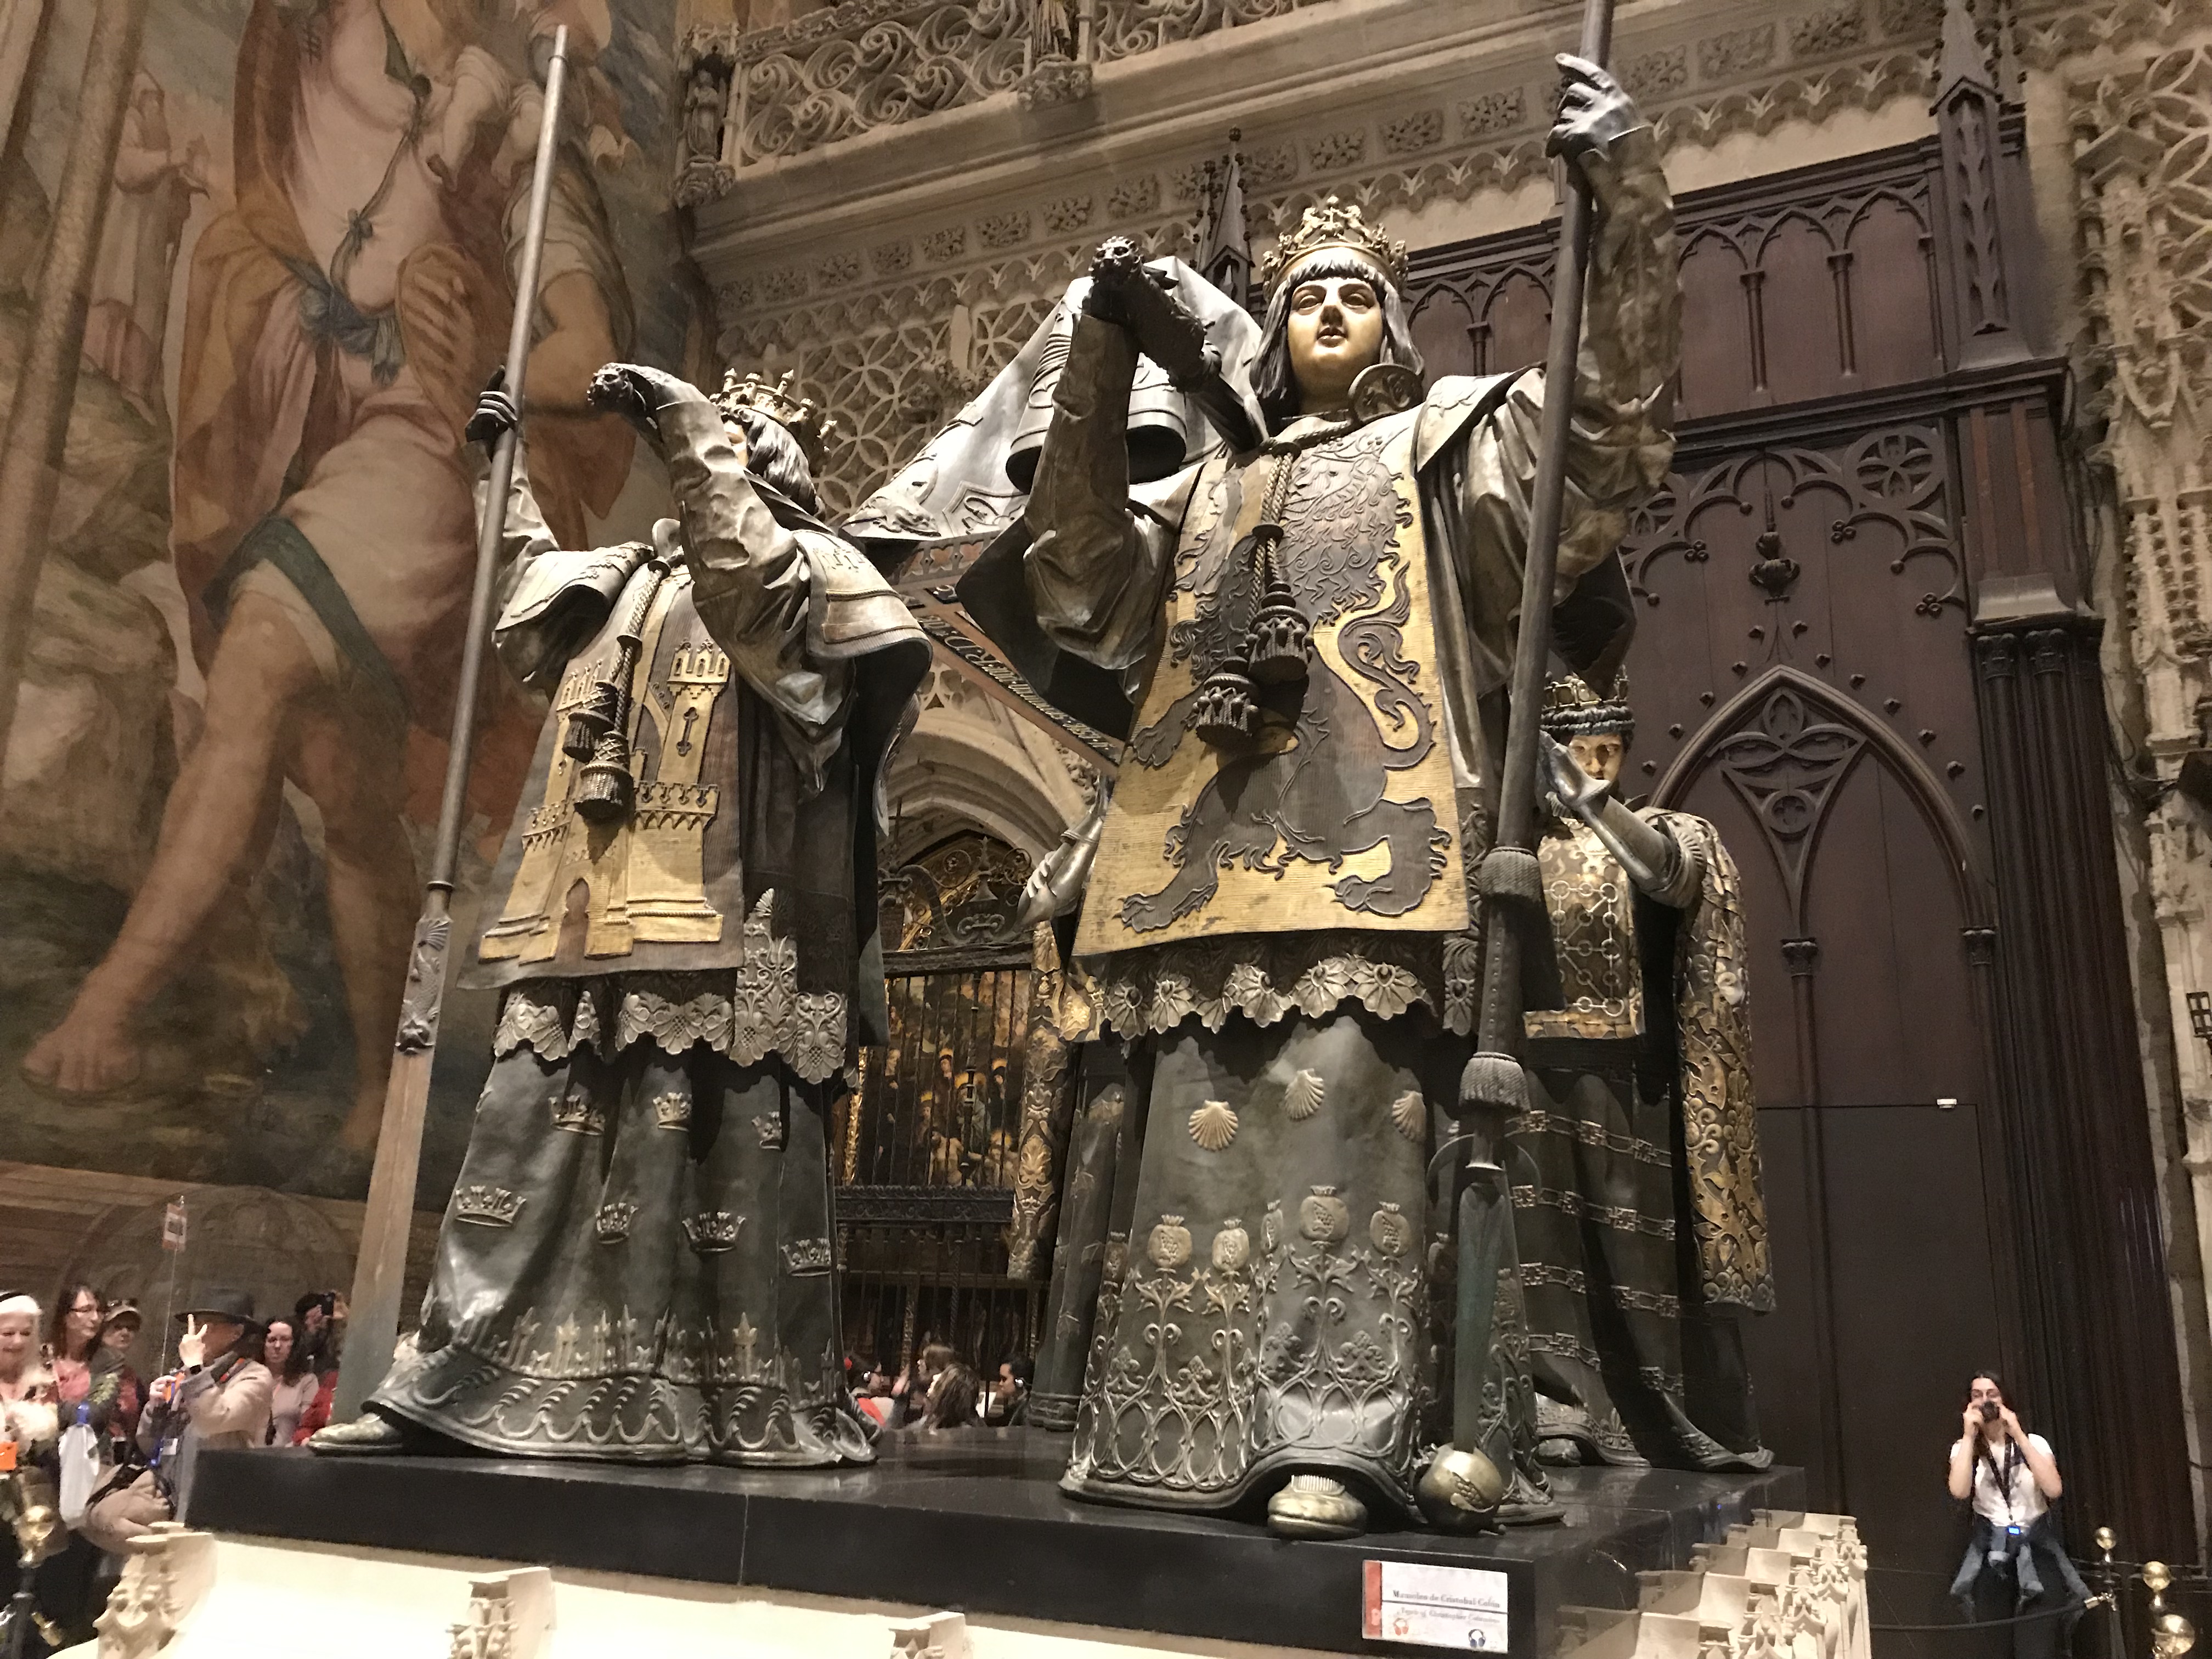
art, sculpture, carving, statue, monument, middle ages, stone carving, ancient history, creative arts, mythology, history, classical architecture